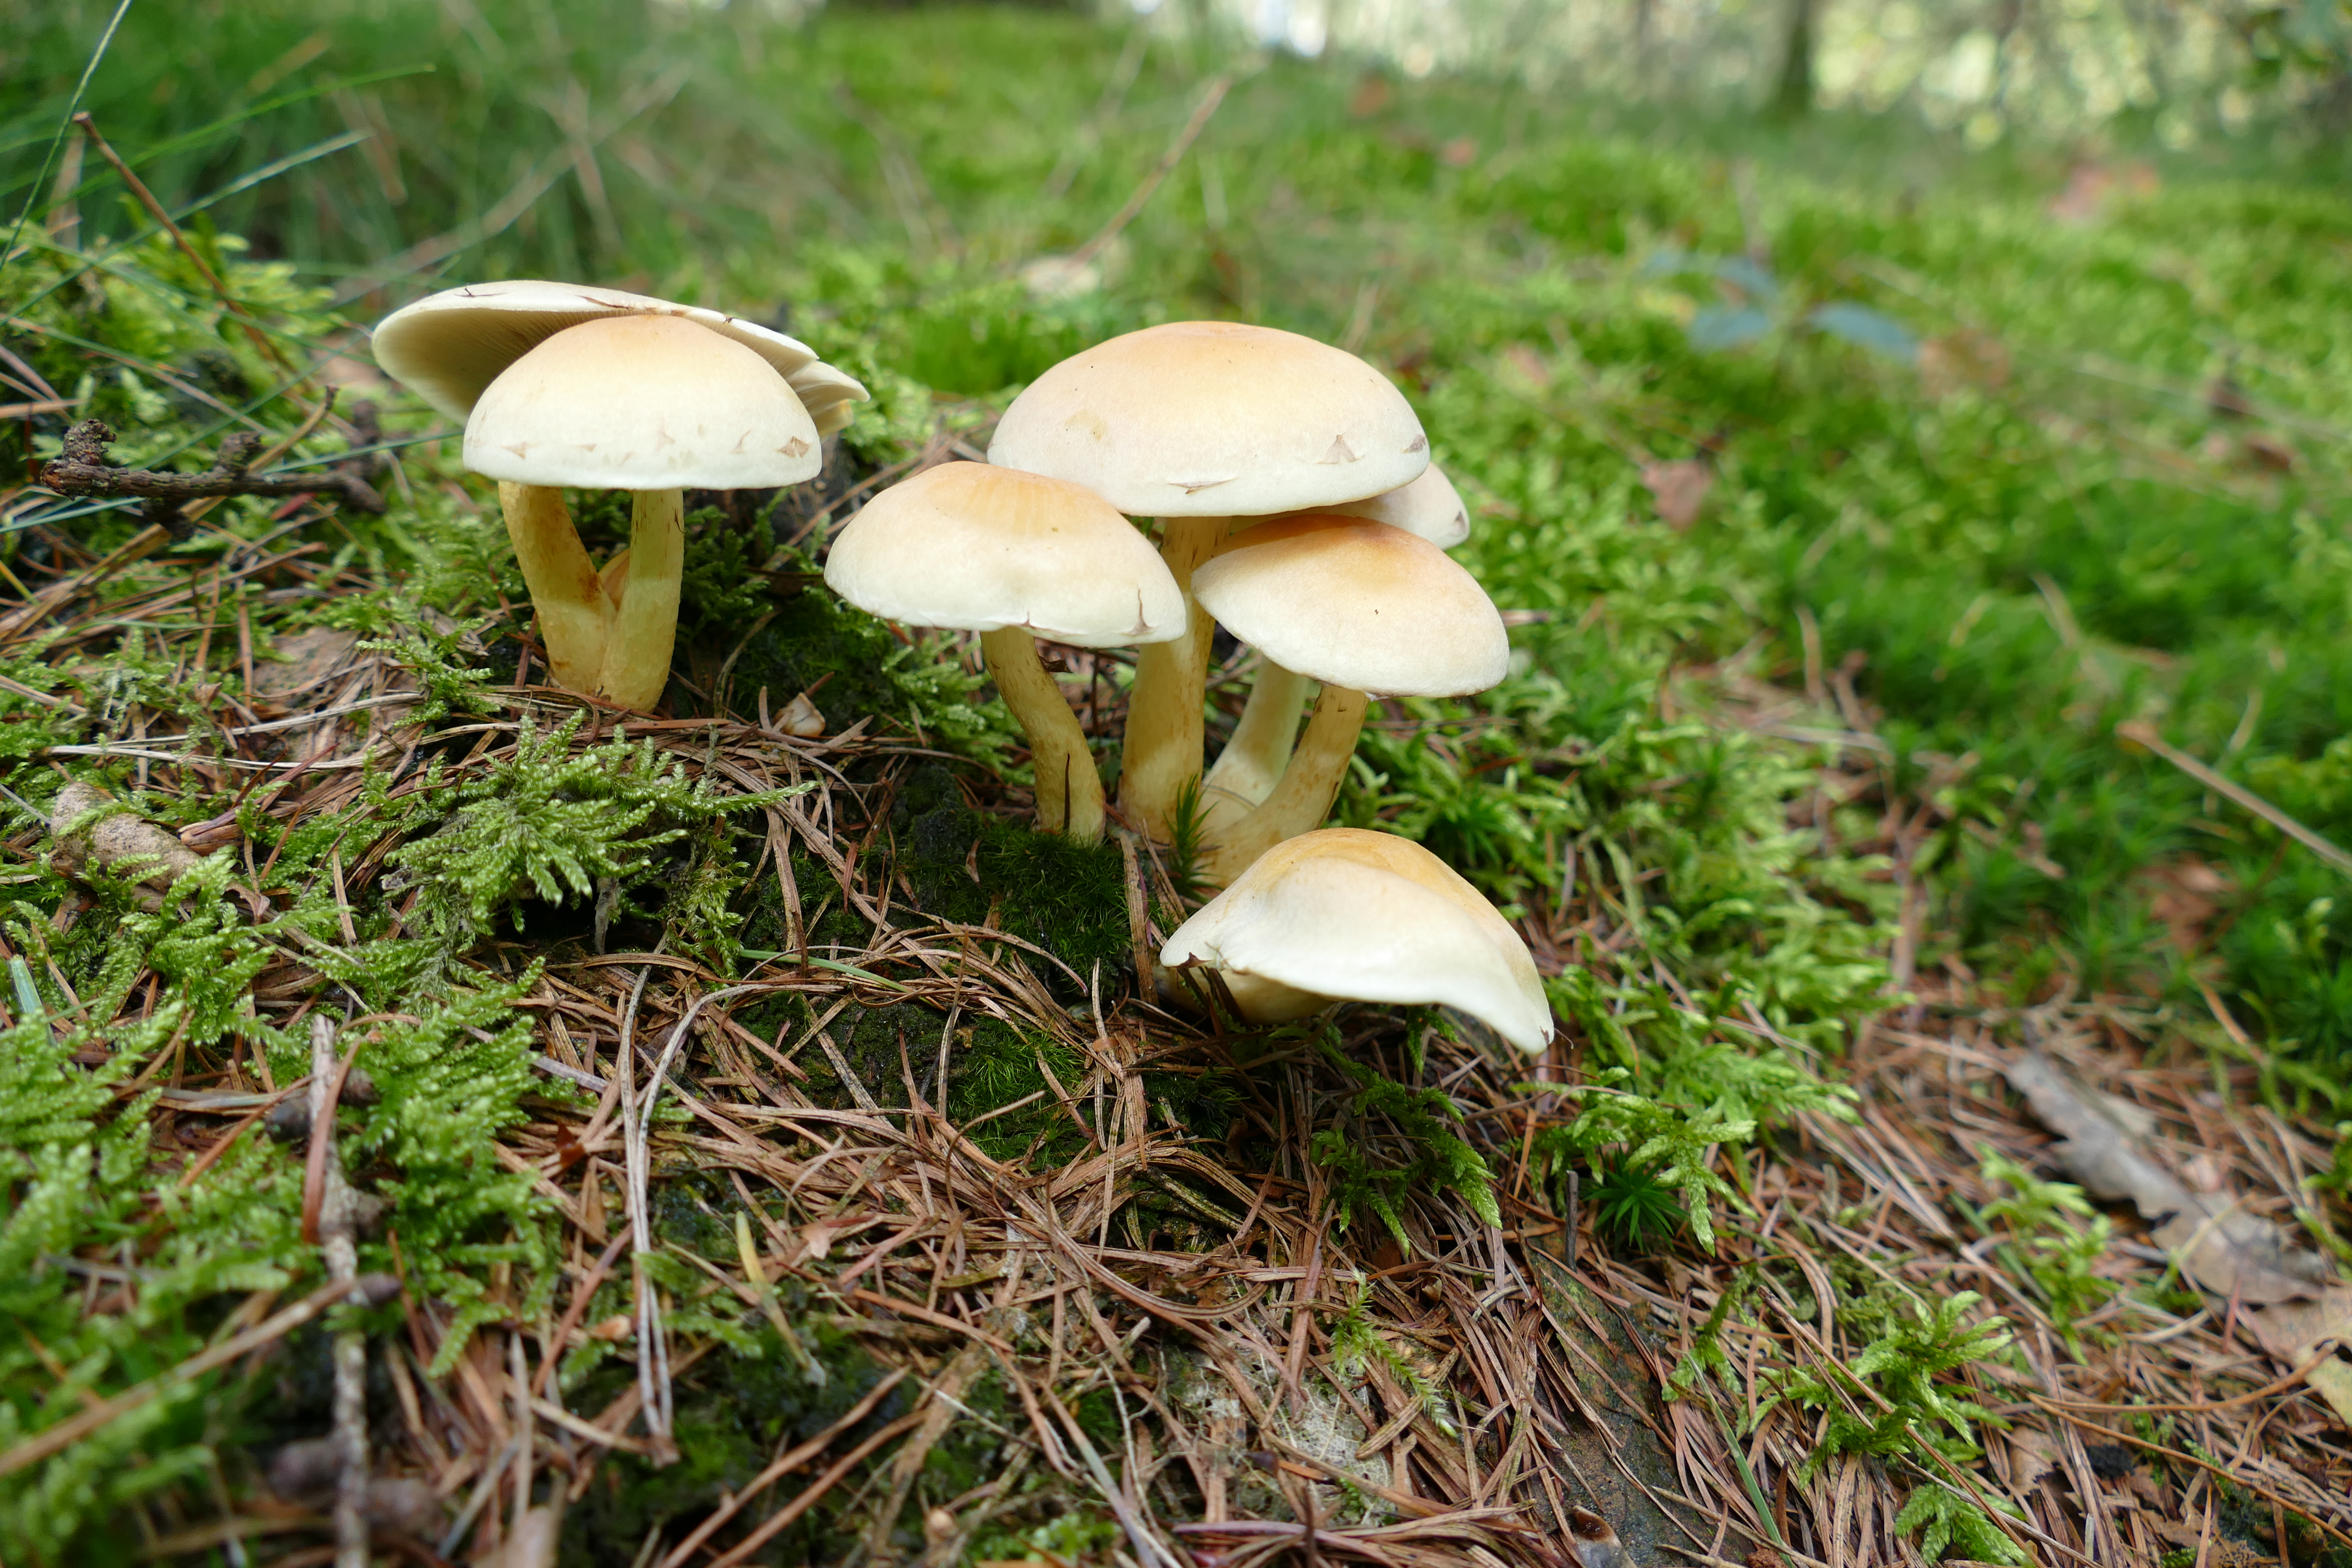
autumn, mushroom, fungus, fall, oyster mushroom, edible mushroom, penny bun, agaricaceae, agaricomycetes, grass, pleurotus eryngii, agaricus, agaric, bolete, champignon mushroom, matsutake, russula integra, medicinal mushroom